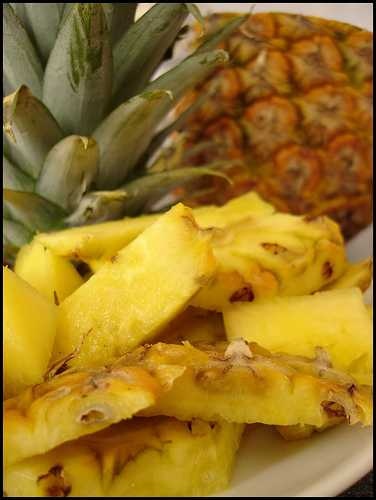
Label: Pineapple